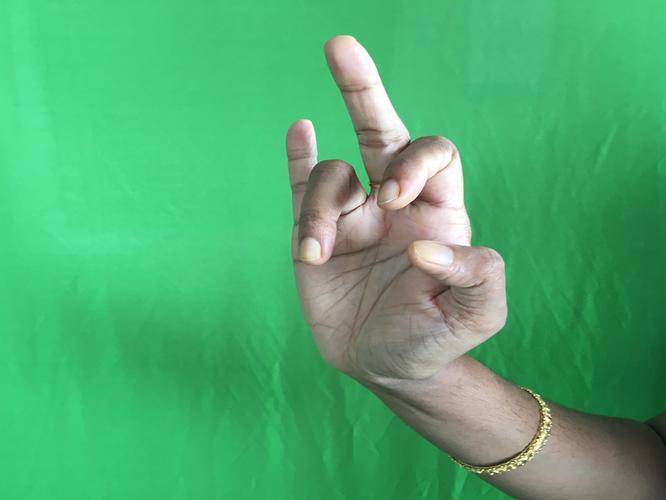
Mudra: Shukatundam
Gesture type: single_hand